Friction primer

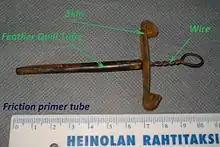
Early friction primer tube photographed in Heinola, Finland in 2015

The wire loop may be attached to a lanyard. A sharp tug on the lanyard pulls the roughened slider wire through the priming mixture which responds like a match, igniting the gunpowder in the tube through the touch hole into the main powder charge within the chamber of the cannon. The length of the lanyard allows the person firing the cannon to avoid injury by standing to one side as the cannon recoils. Friction primers were packed in sawdust in tinned metal boxes for storage and transport.